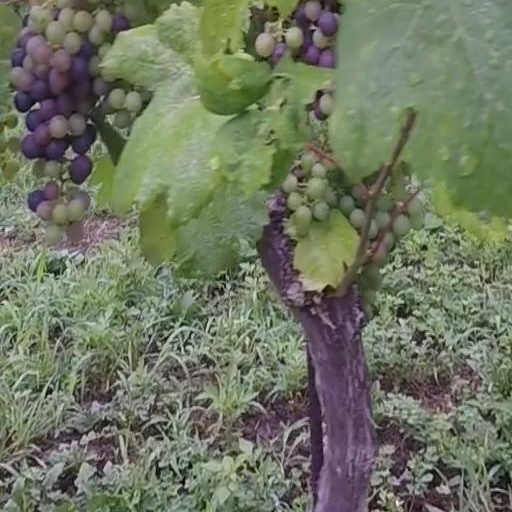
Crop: grape